Spanish treasure fleet

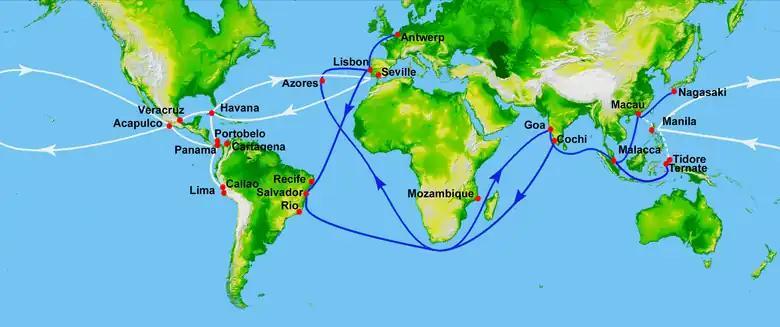
Spanish galleon routes (white): West Indies or trans-atlantic route begun in 1492, Manila galleon or trans-pacific route begun in 1565 (Blue: Portuguese routes, operational from 1498 to 1640).

The Spanish treasure fleet, or West Indies Fleet (also called silver fleet or plate fleet; from the meaning "silver"), was a convoy system of sea routes organized by the Spanish Empire from 1566 to 1790, which linked Spain with its territories in the Americas across the Atlantic. The convoys were general purpose cargo fleets used for transporting a wide variety of items, including agricultural goods, lumber, various metal resources such as silver and gold, gems, pearls, spices, sugar, tobacco, silk, and other exotic goods from the overseas territories of the Spanish Empire to the Spanish mainland. Spanish goods such as oil, wine, textiles, books and tools were transported in the opposite direction.